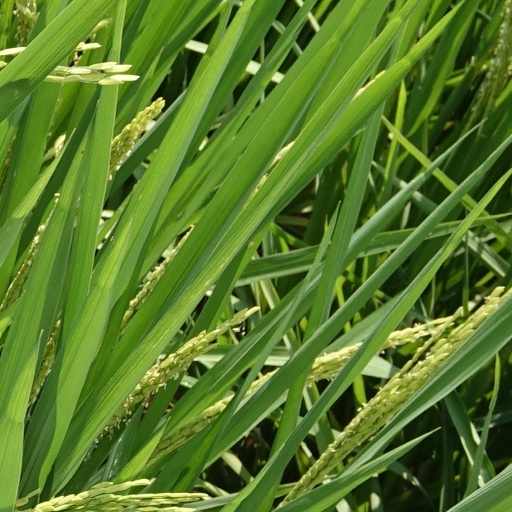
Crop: rice